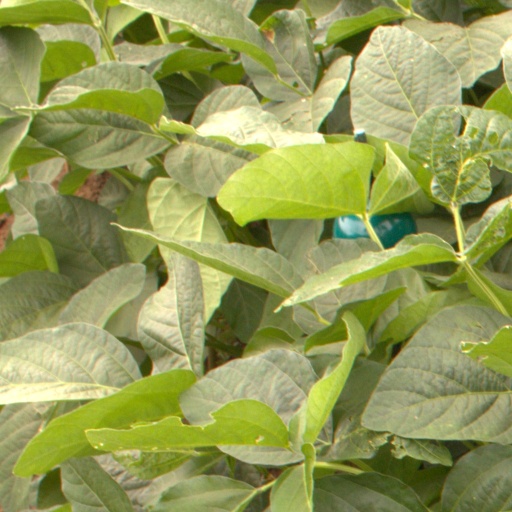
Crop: soybean